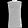
Label: T - shirt / top